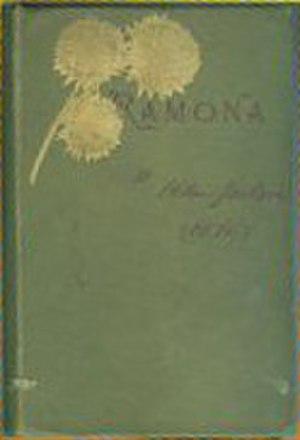
Ramona est un roman historique de Helen Hunt Jackson paru en 1884 aux États-Unis. L'histoire est celle d'une jeune fille orpheline et métis amérindienne qui vit en Californie du Sud et qui souffre de la discrimination raciale et de la misère. Initialement publié sous la forme d'un feuilleton dans le journal Christian Union sur une base hebdomadaire, le roman est devenu très populaire. Il a eu plus de 300 tirages et quatre versions filmées en ont été tirées, en plus de la chanson du même nom, présente dans la version filmique de 1928.